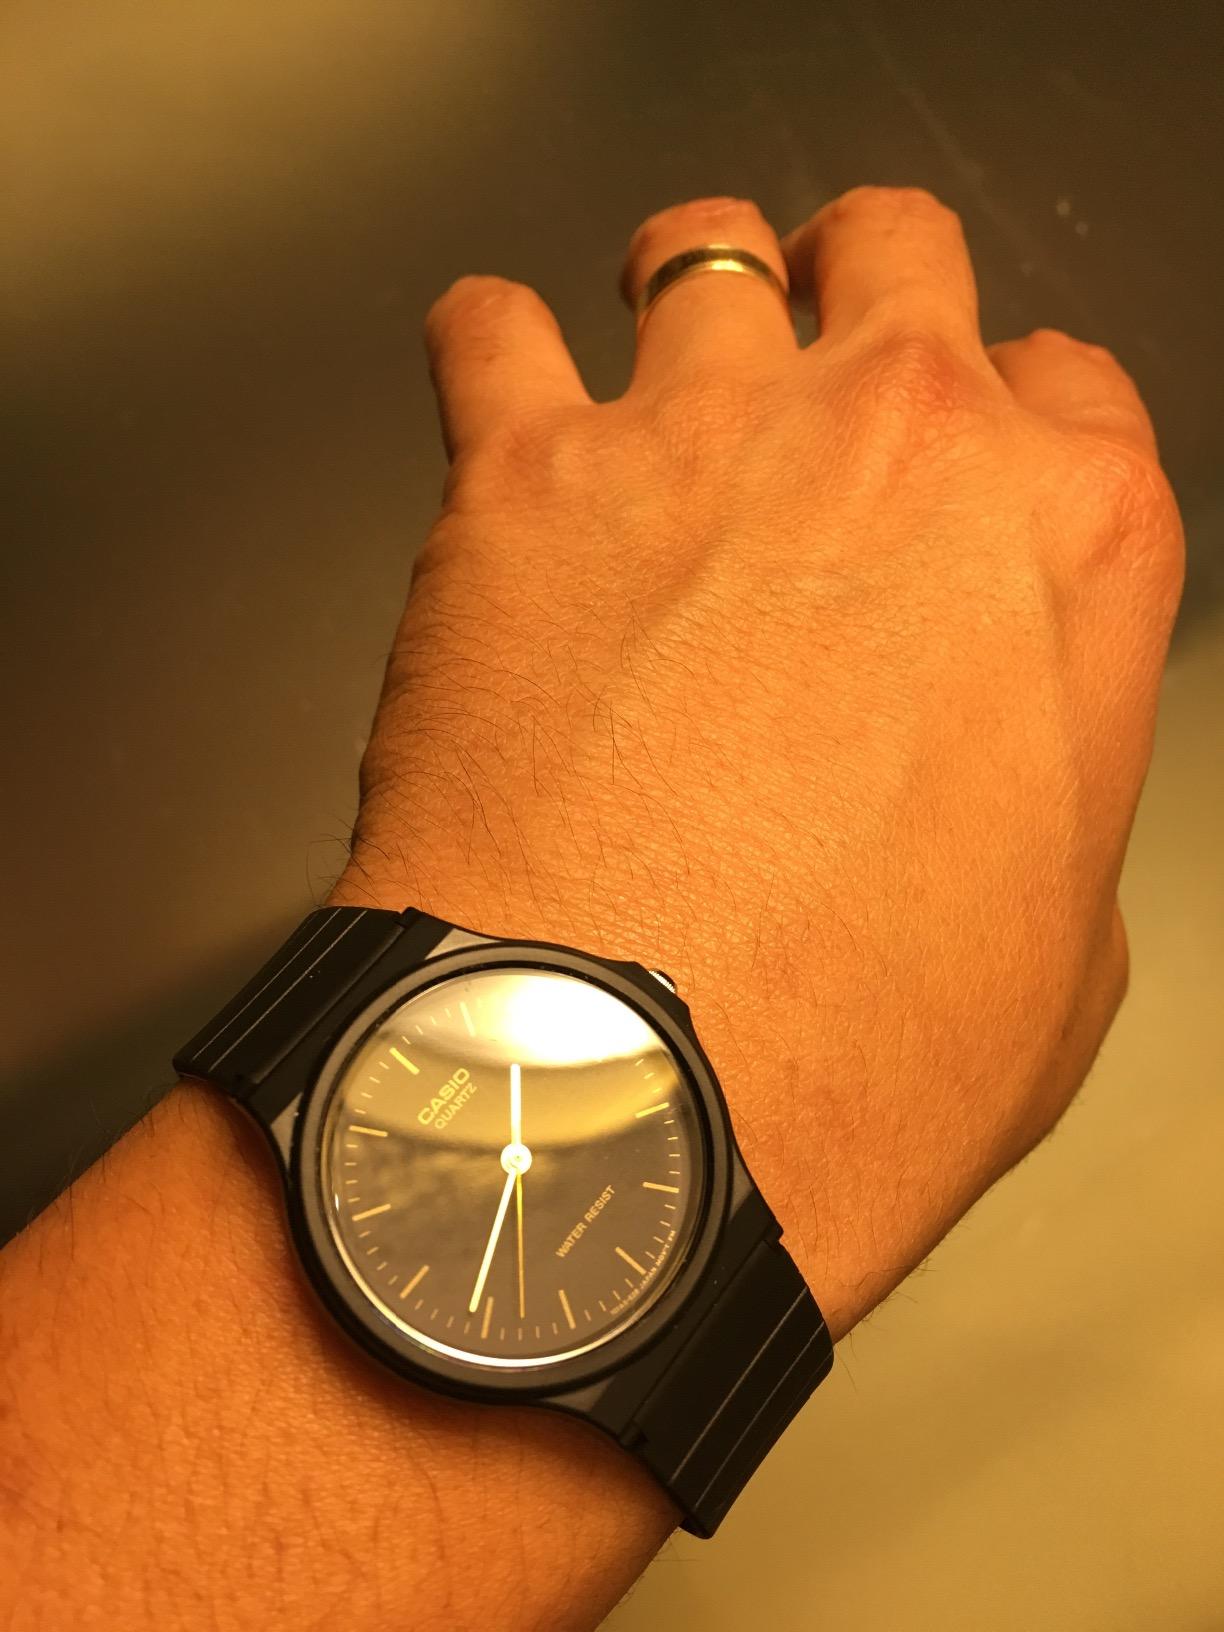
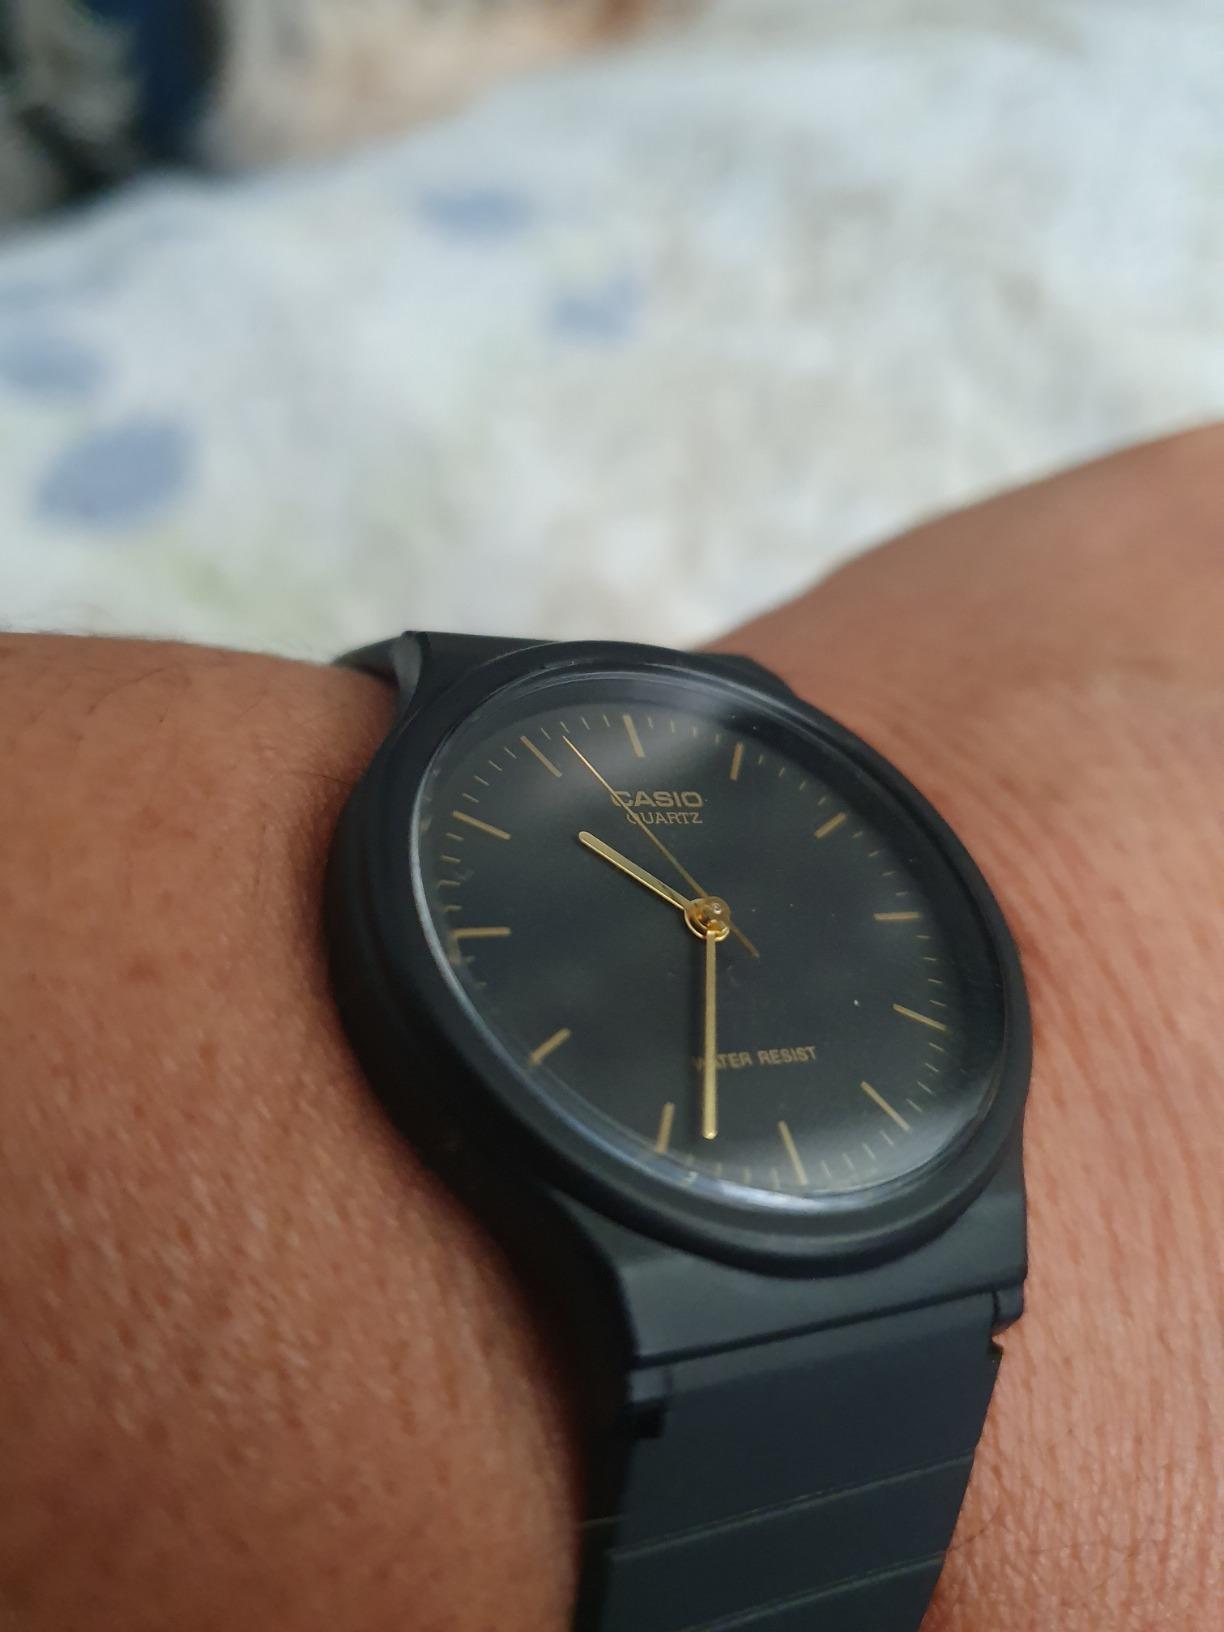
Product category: accessories_watch
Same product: yes